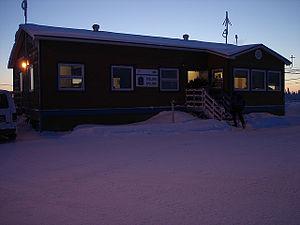
L'aéroport de Déline est un aéroport situé dans les Territoires du Nord-Ouest, au Canada.